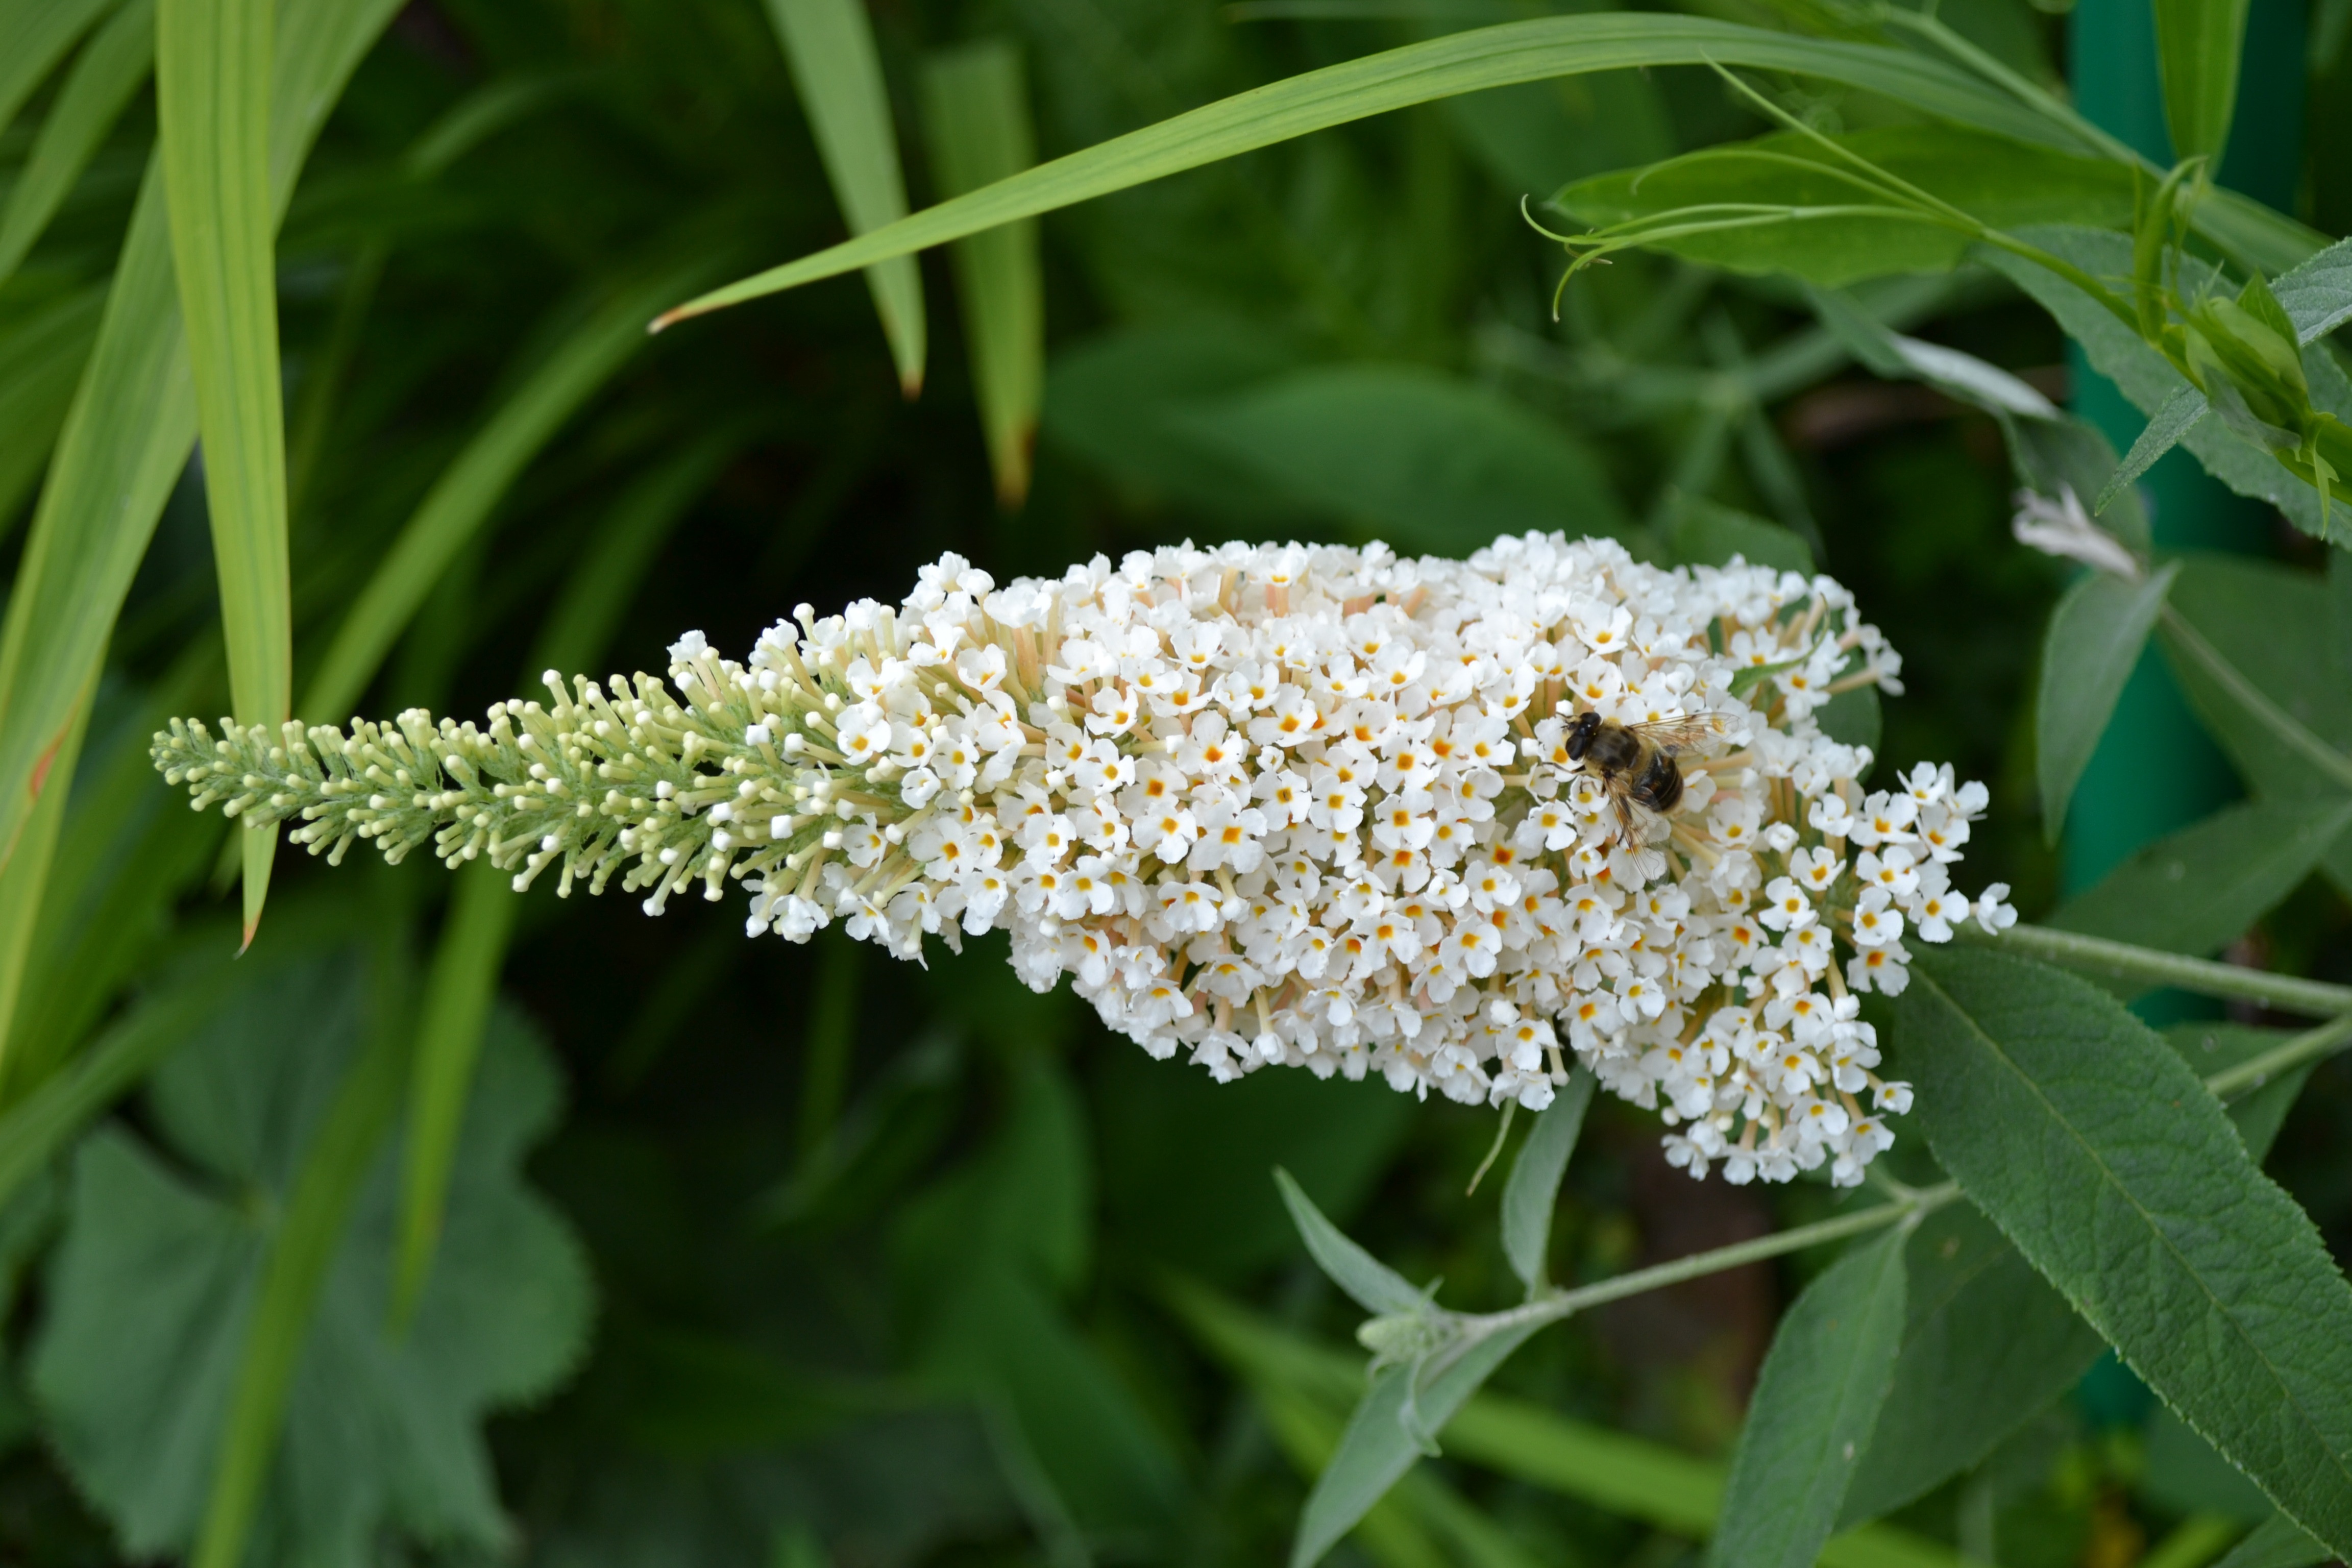
grass, plant, white, sweet, leaf, flower, green, herb, insect, botany, flora, wildflower, shrub, fragrant, buddleia, macro photography, flowering plant, daisy family, butterfly bush, buddleja, butterfly flower, land plant